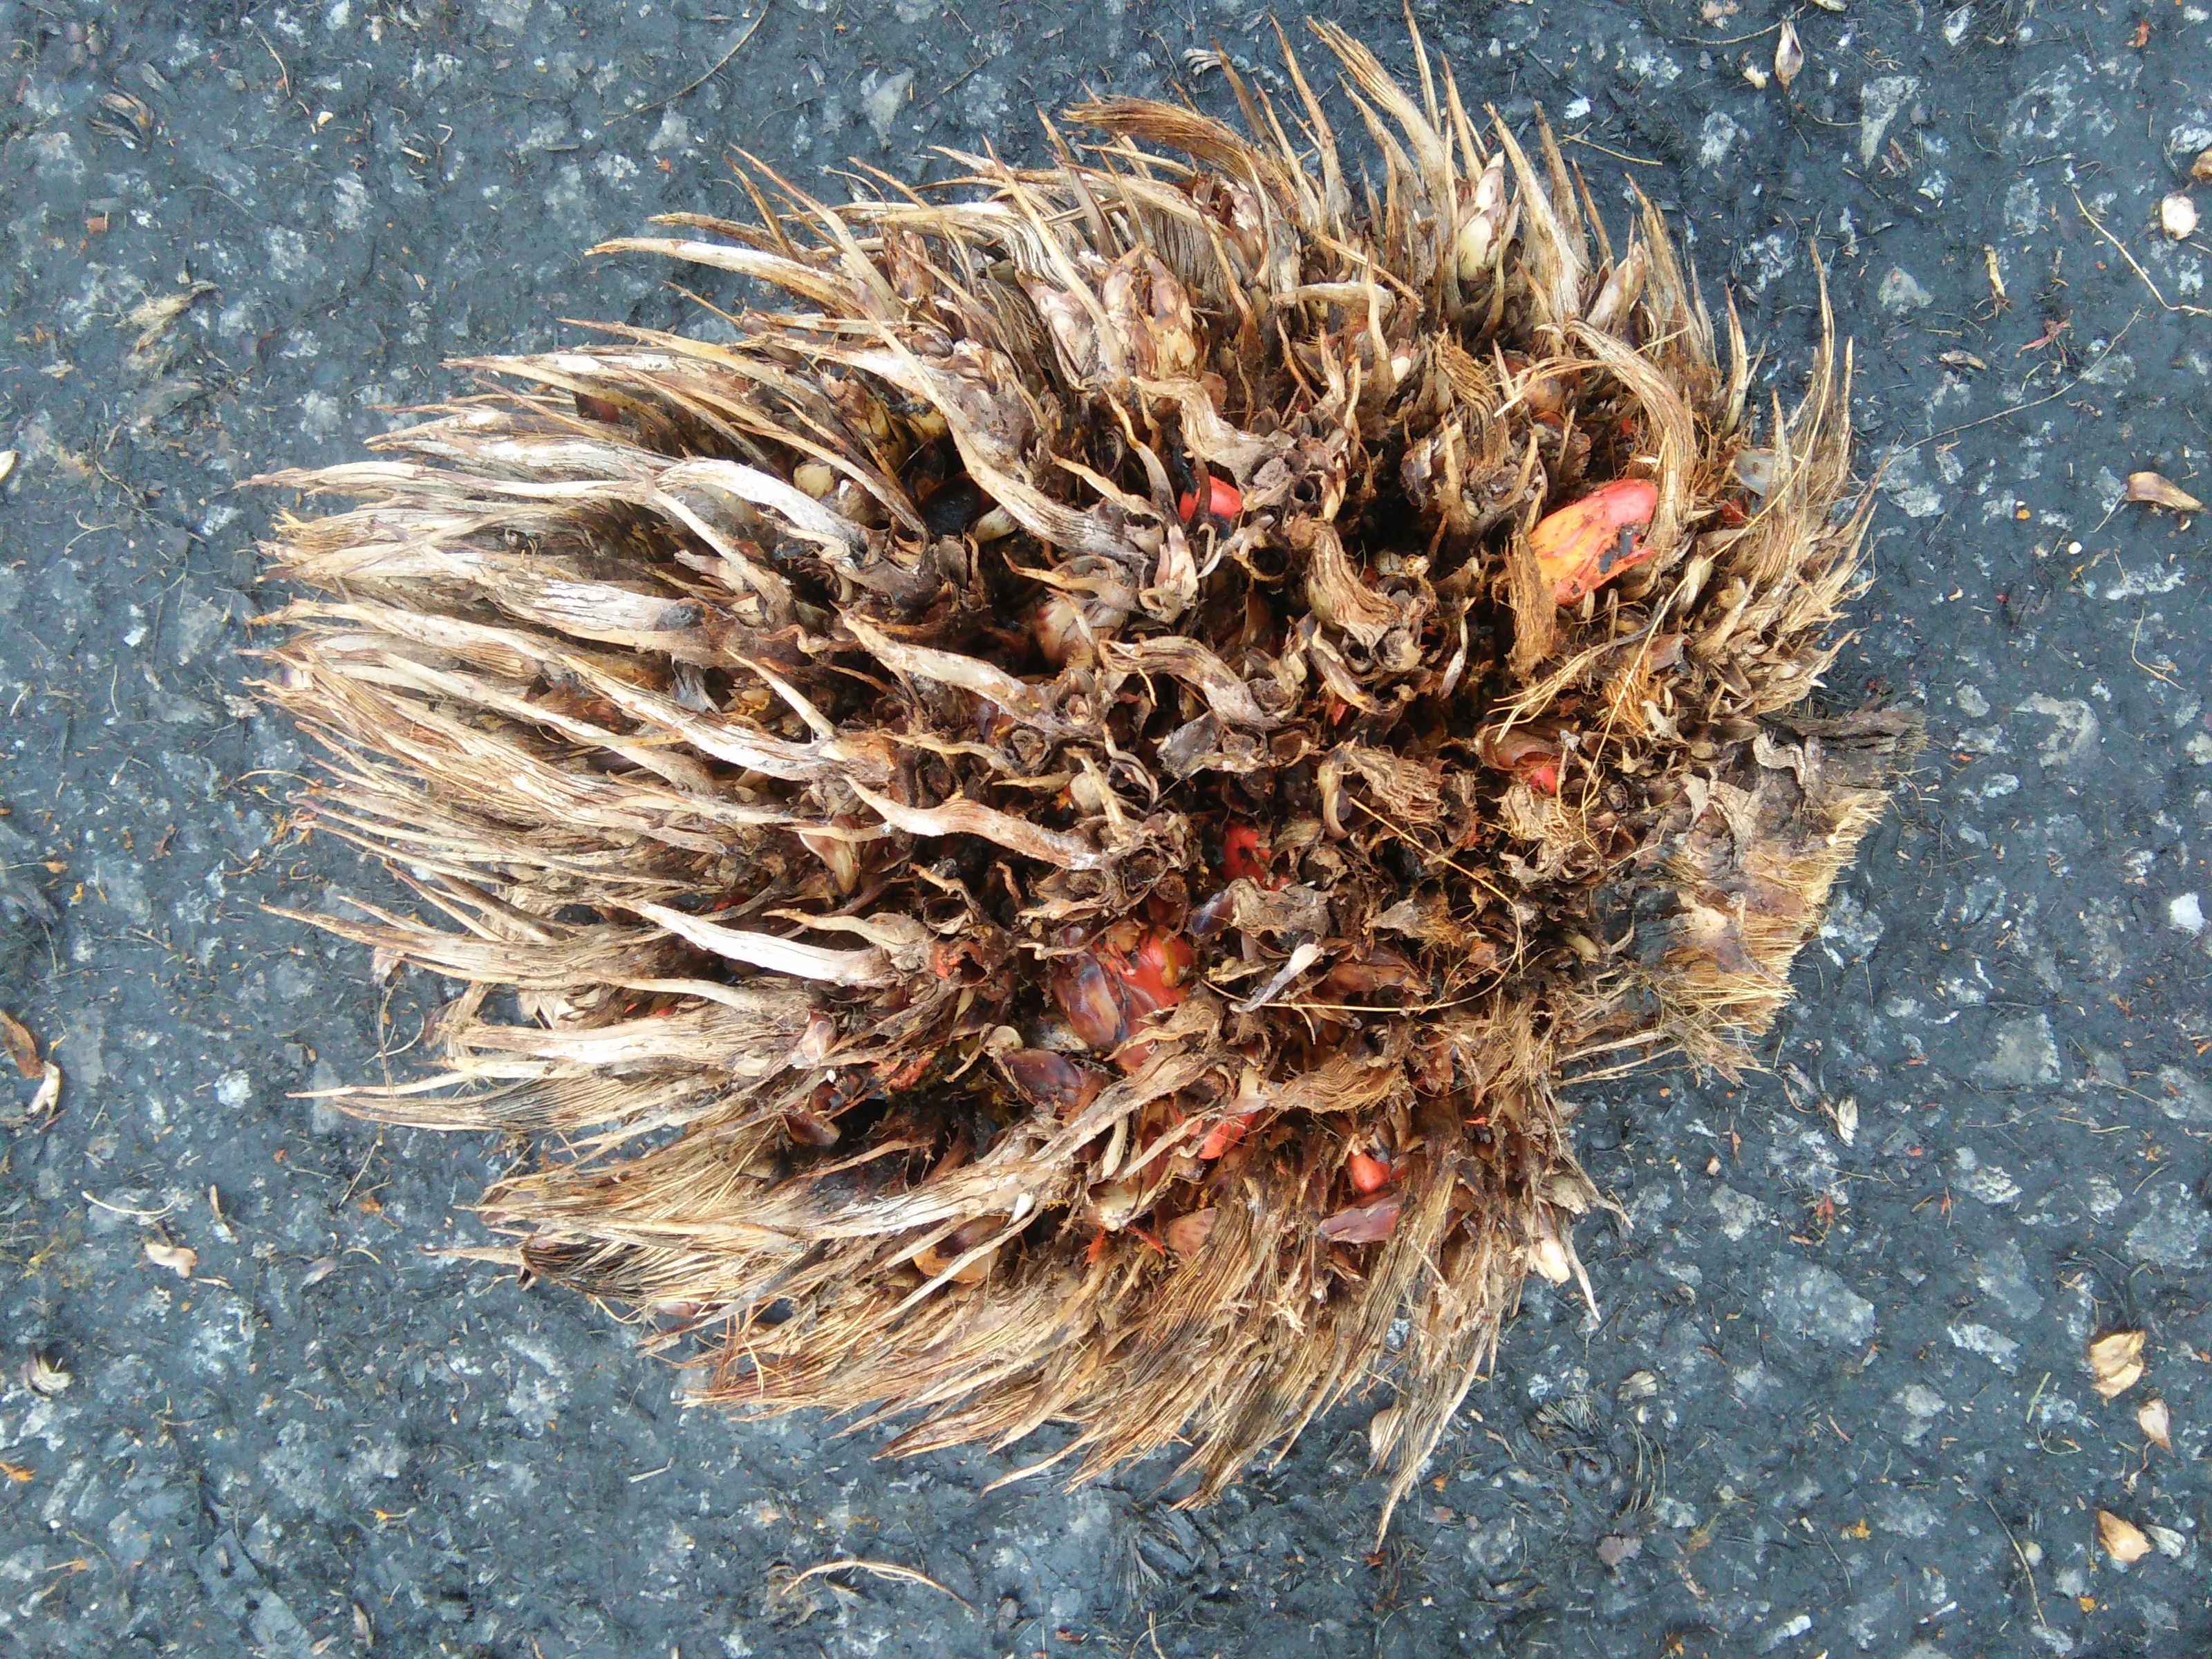
Ripeness: Empty